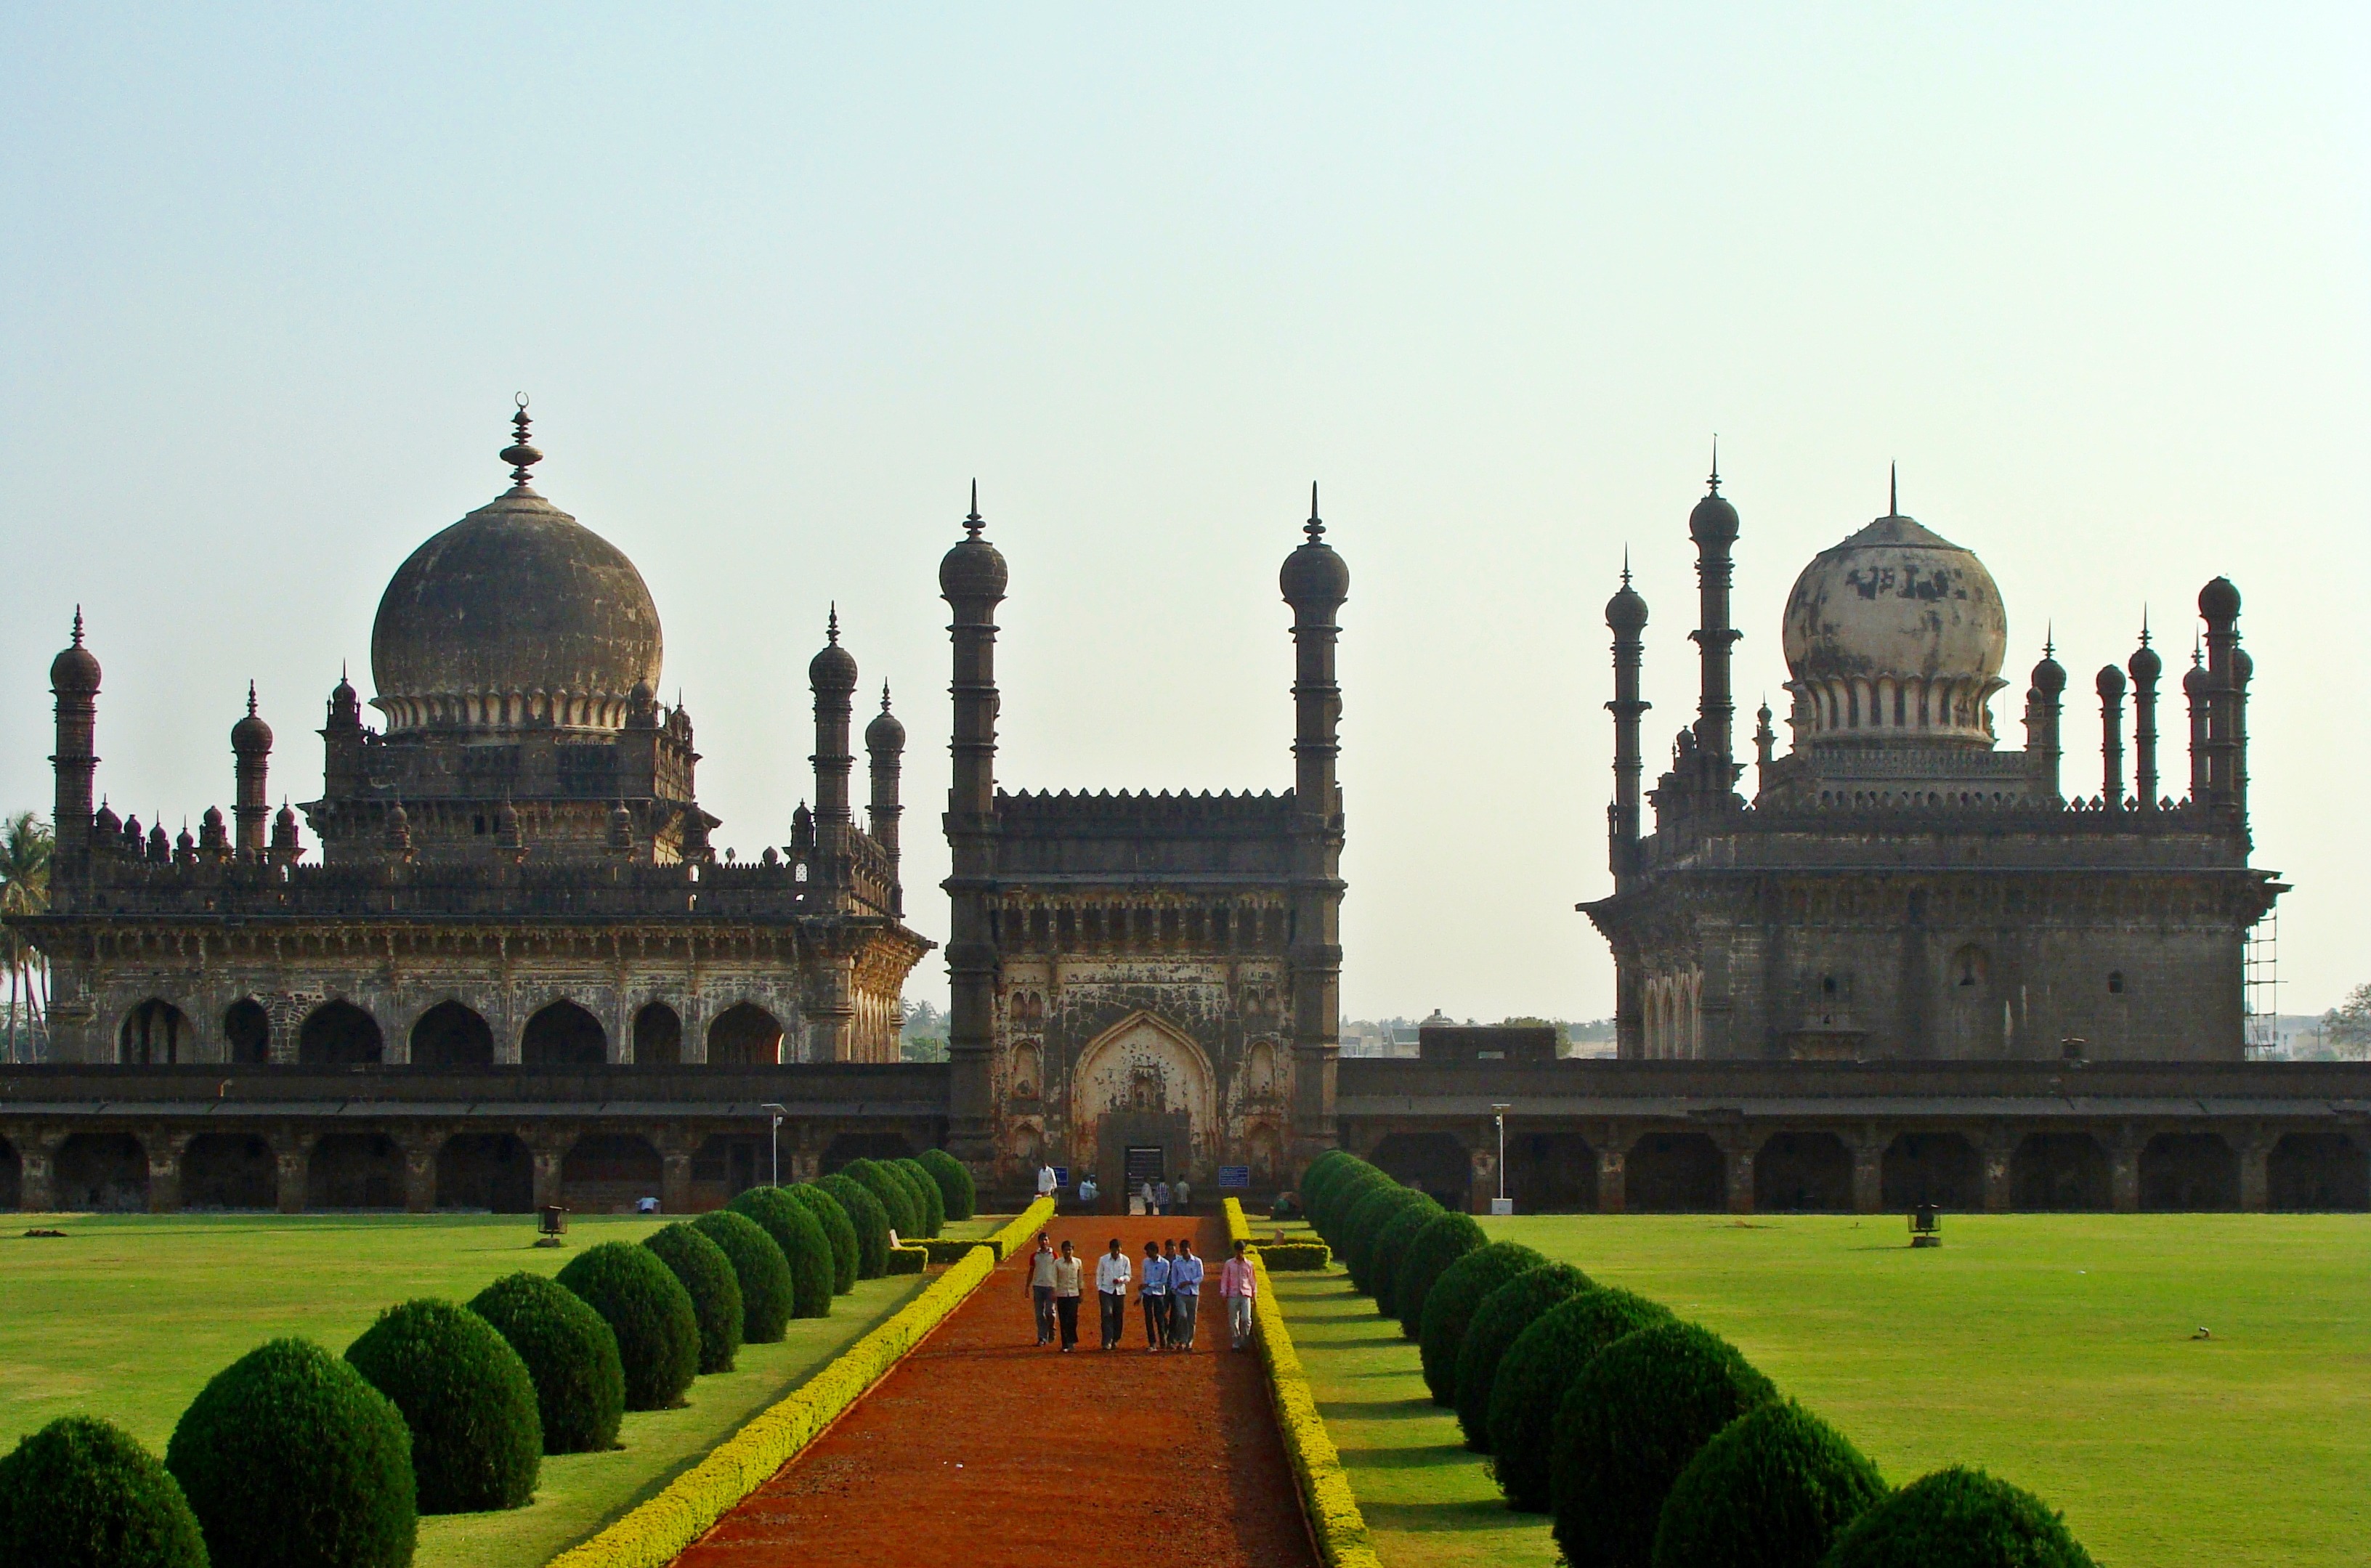
architecture, building, palace, monument, travel, landmark, cathedral, historic, tourism, place of worship, temple, india, tomb, mausoleum, islamic, ibrahim roza, bijapur, karnataka